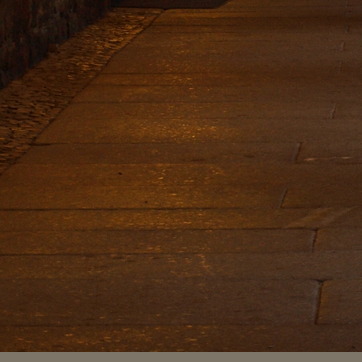
Material: stone